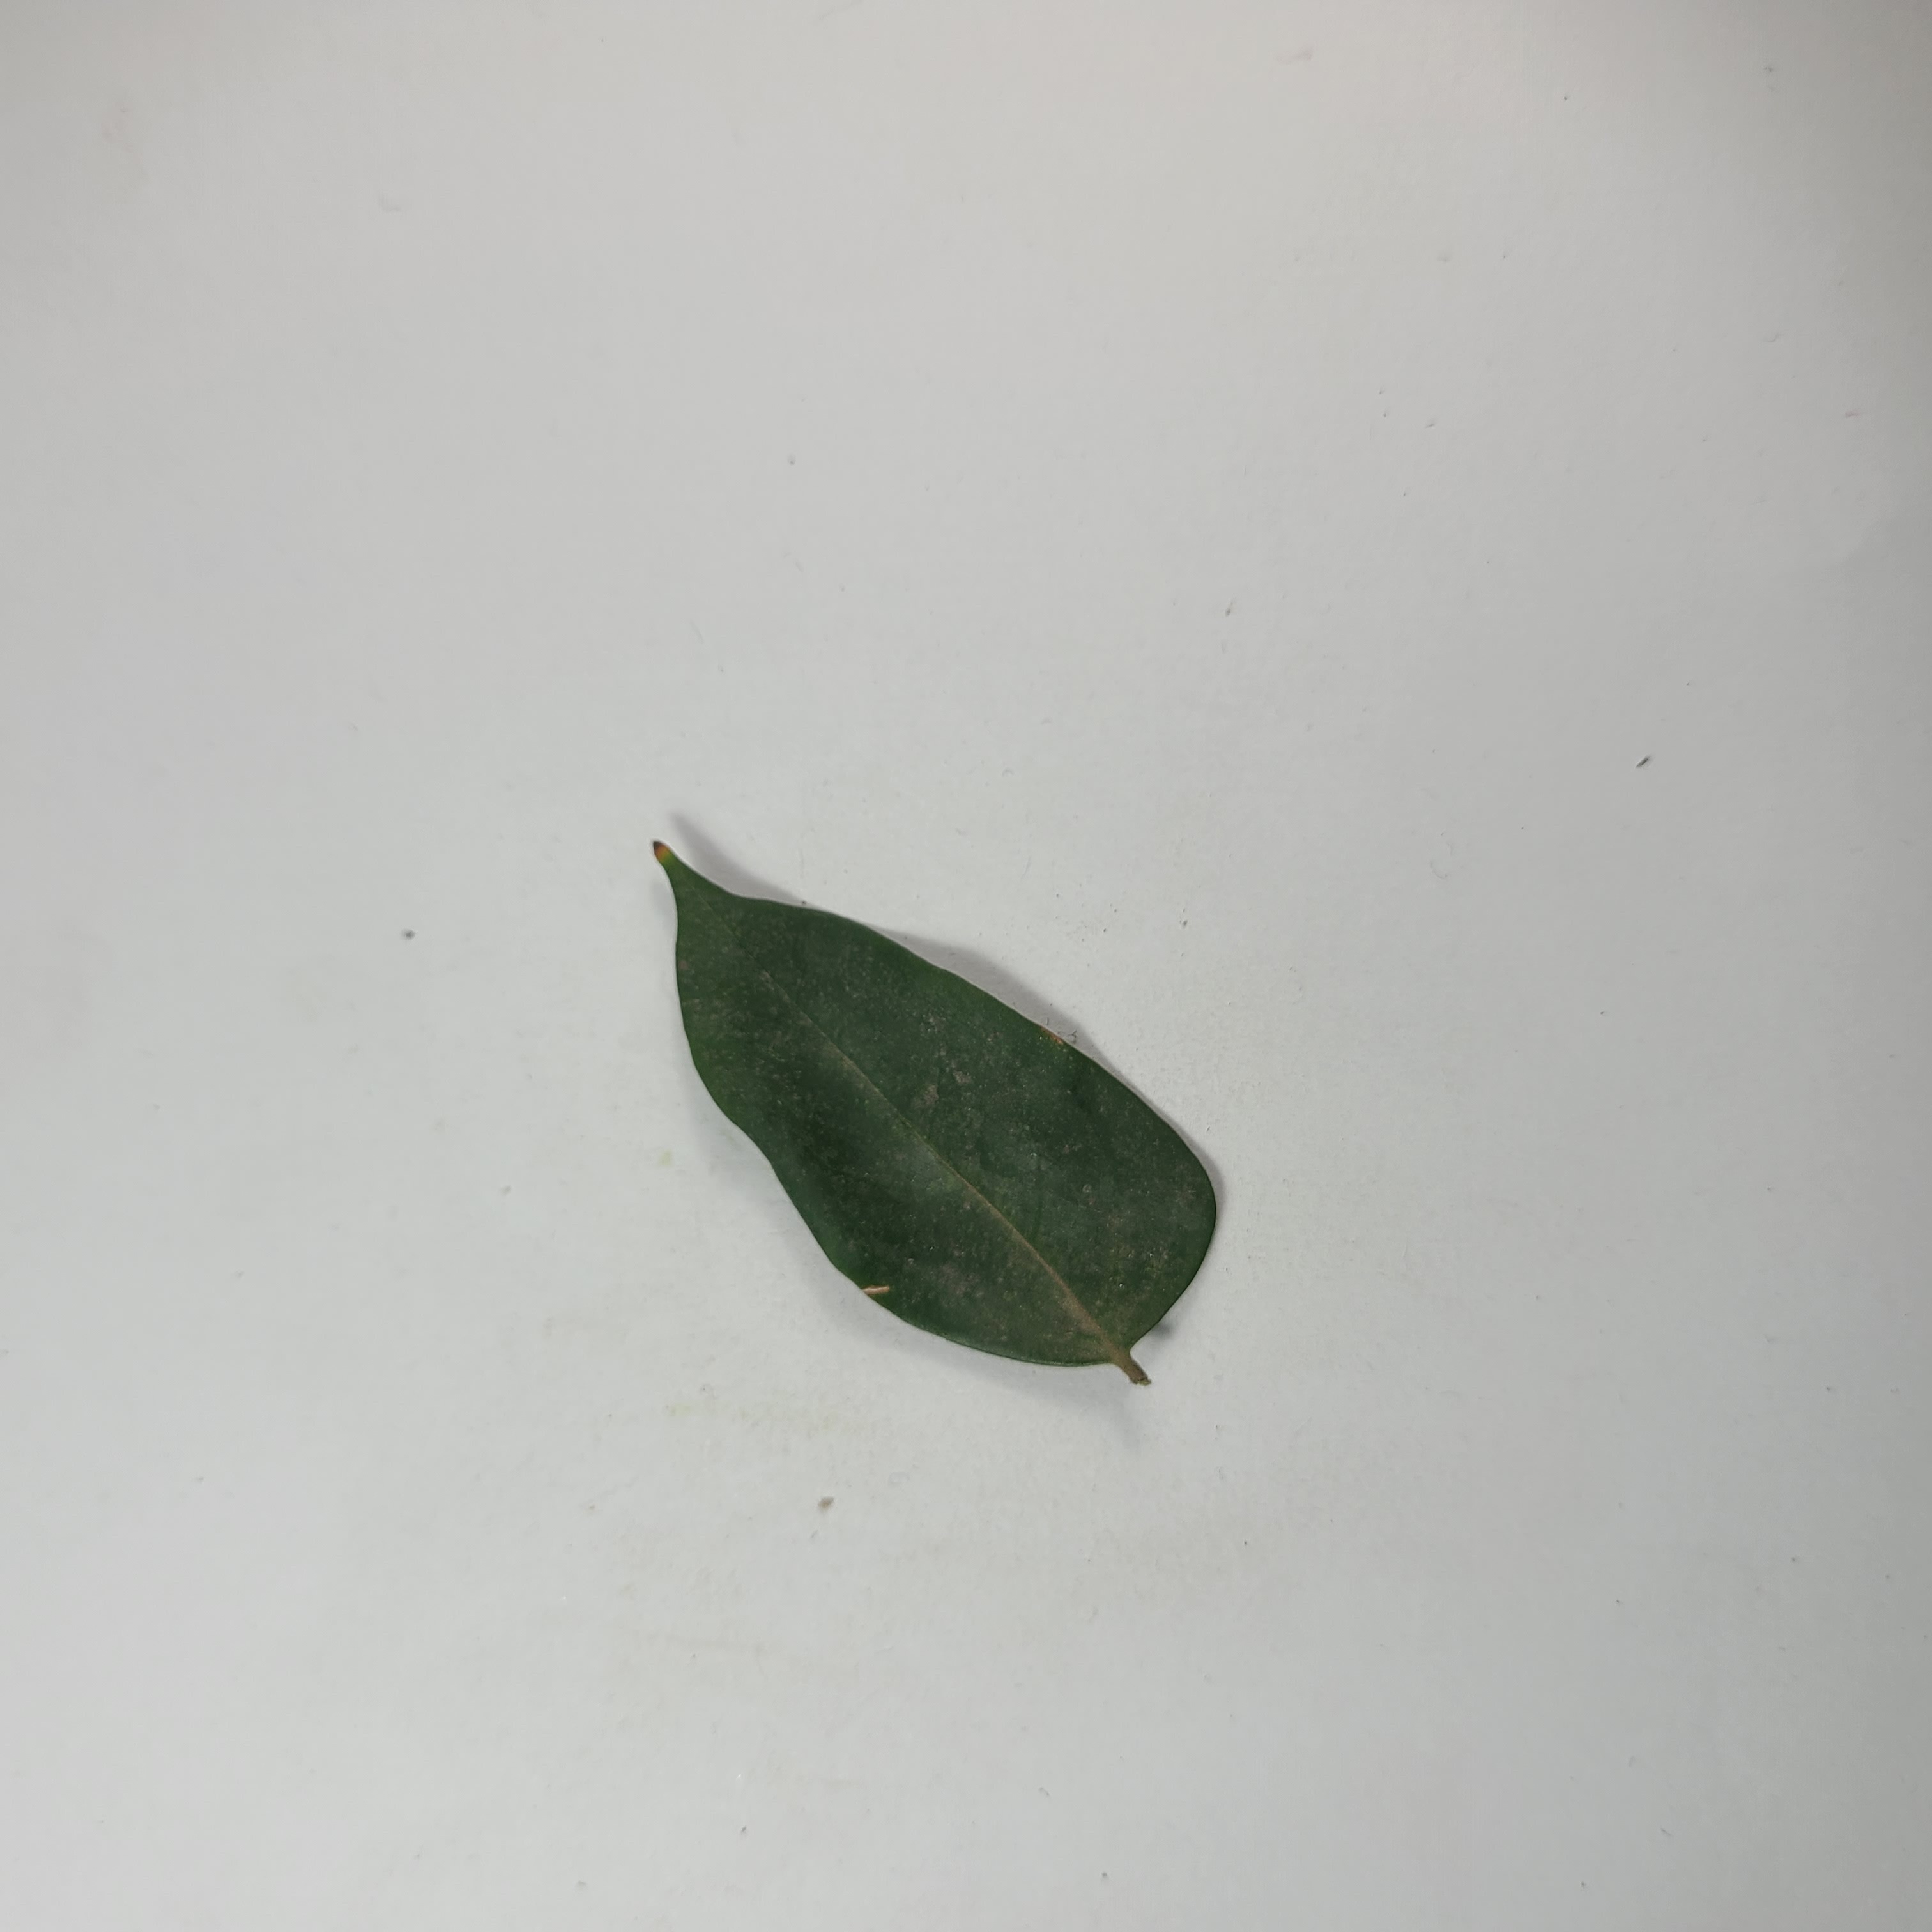
Label: Healthy Leaves